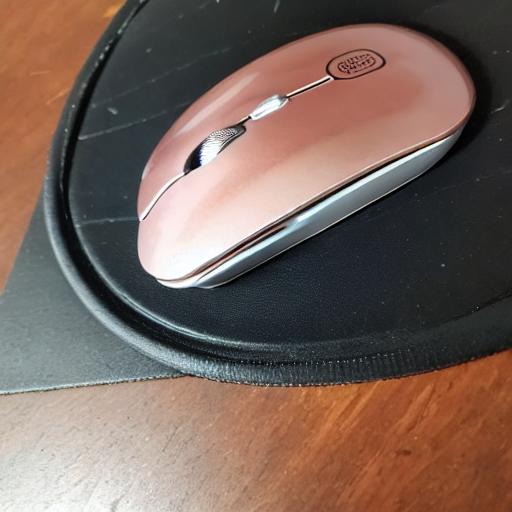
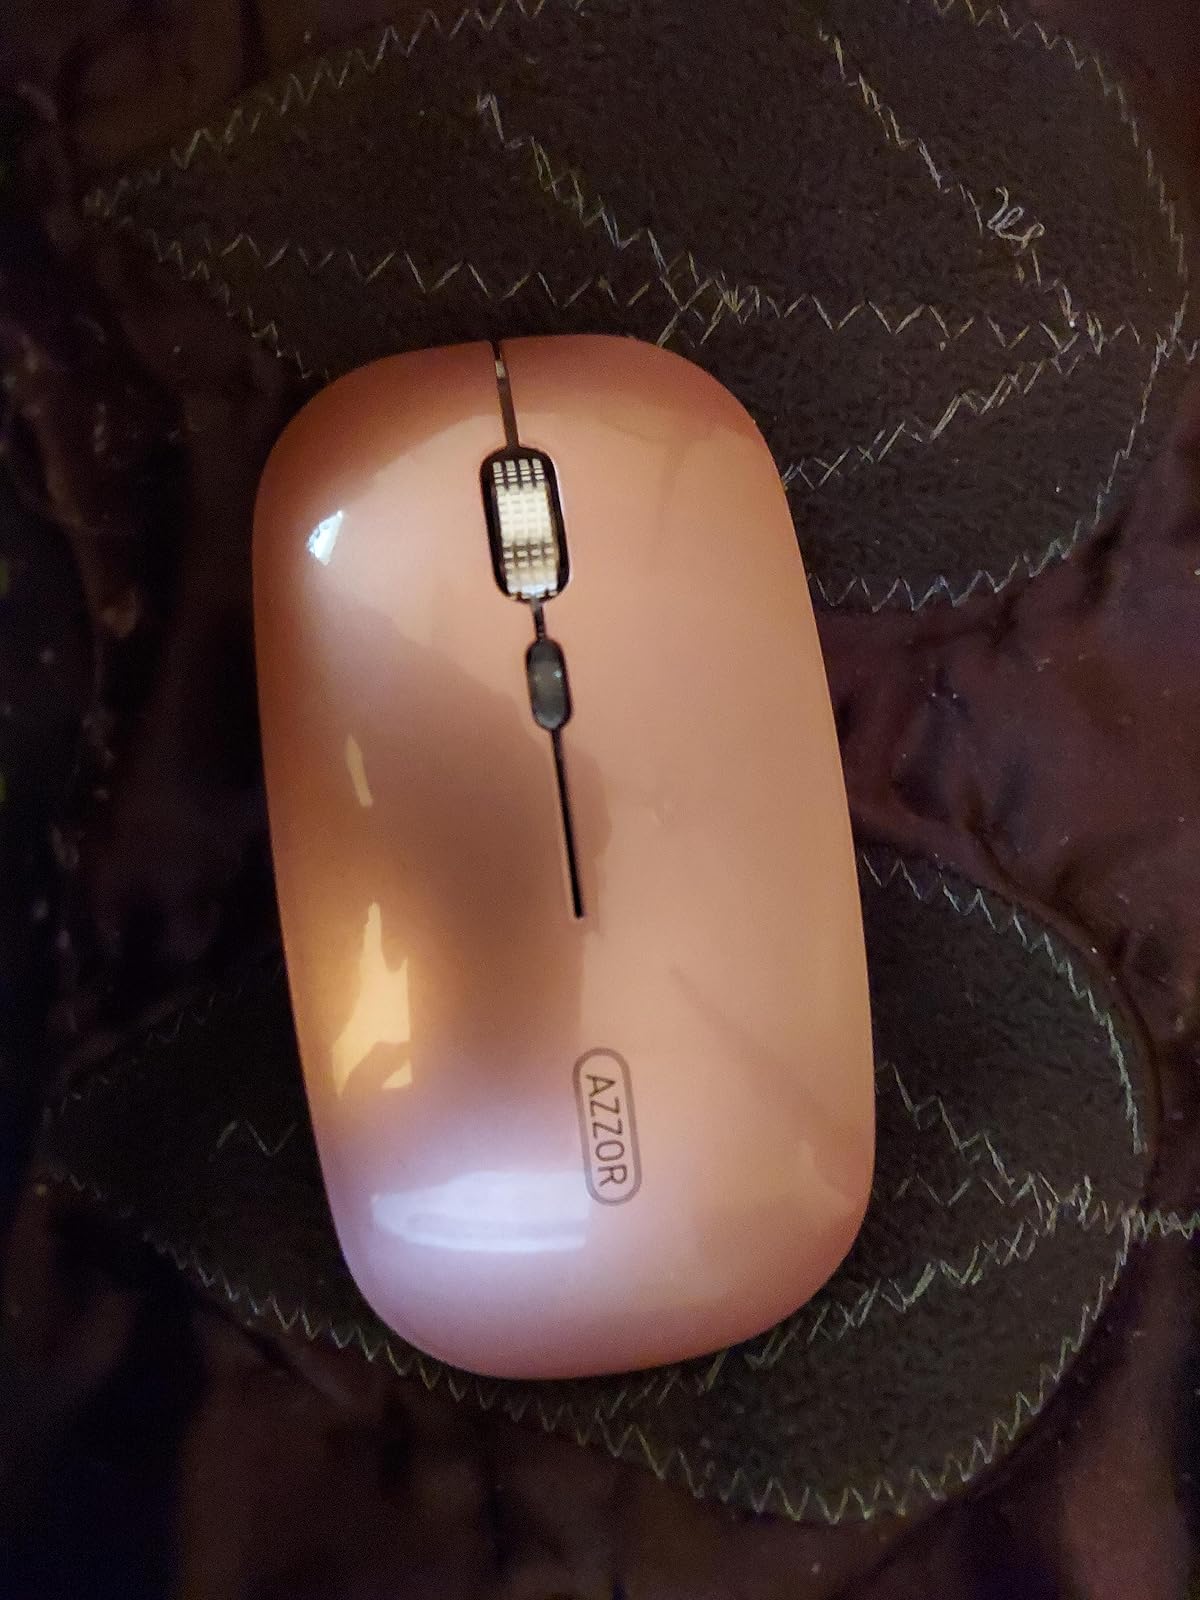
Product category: mouse
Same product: no